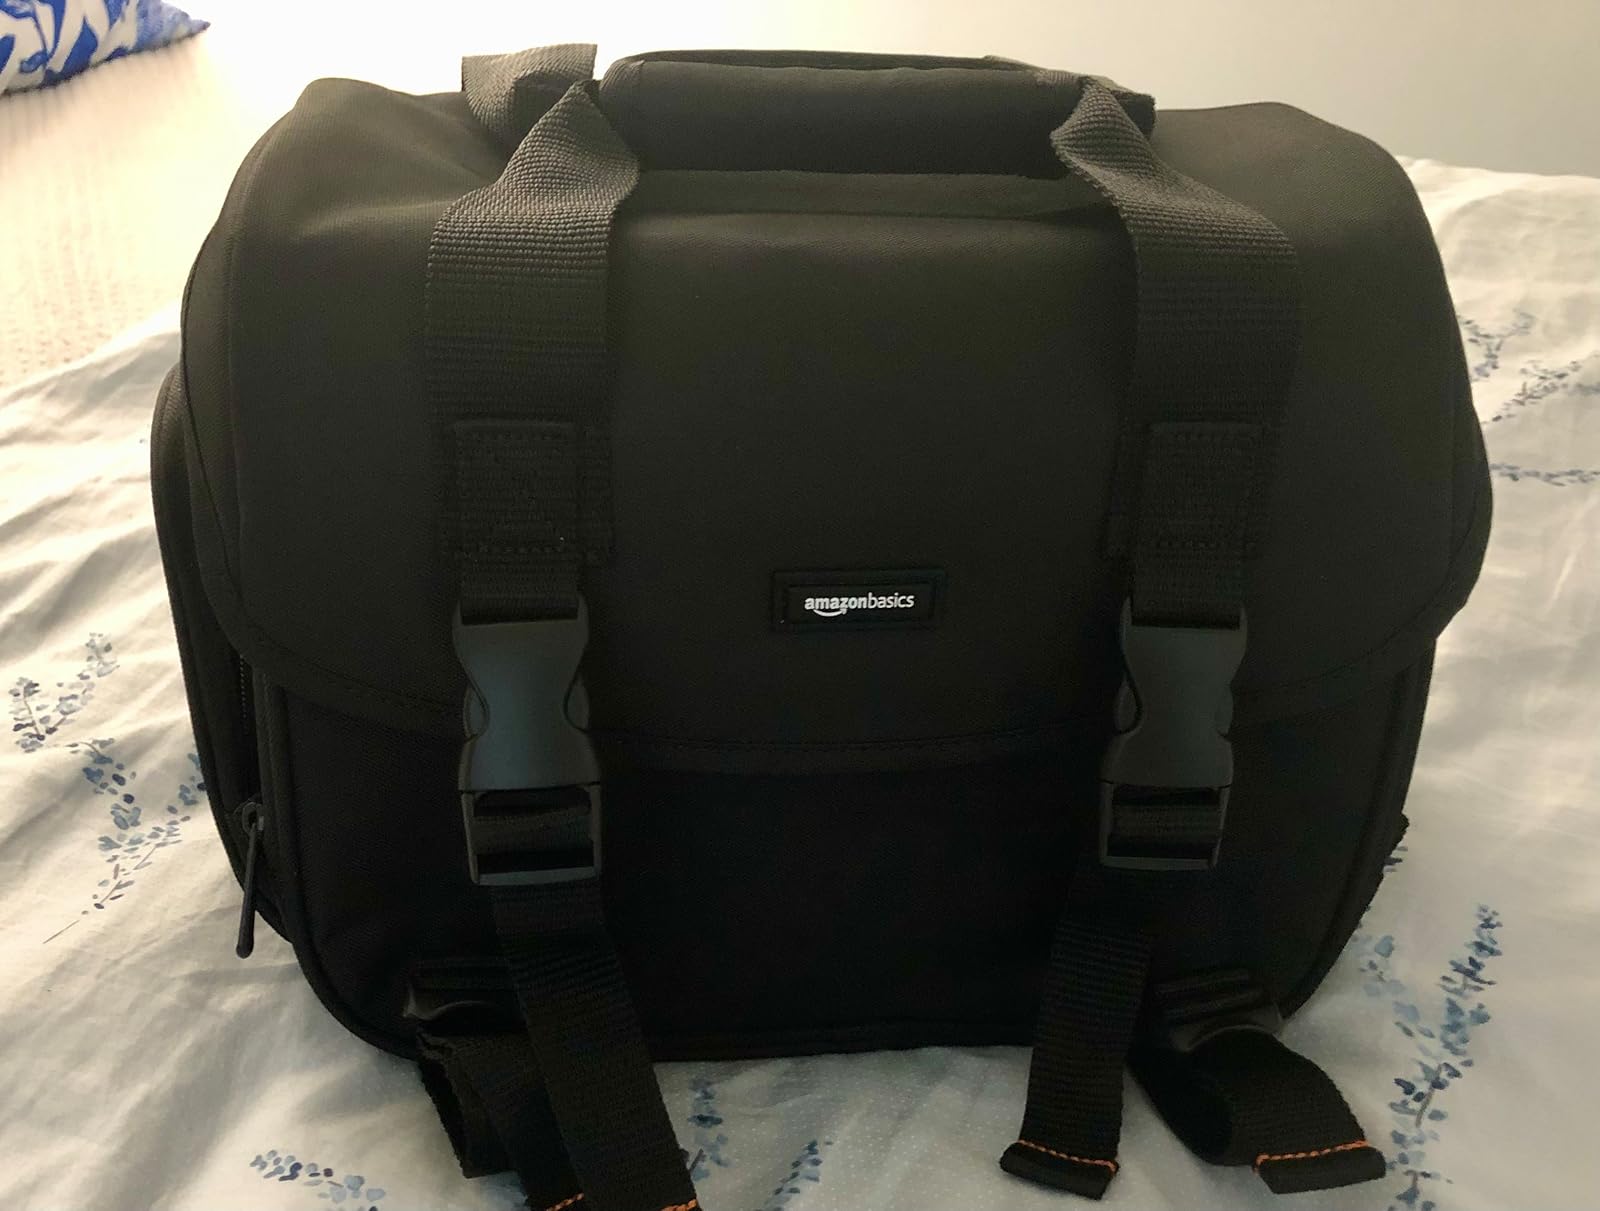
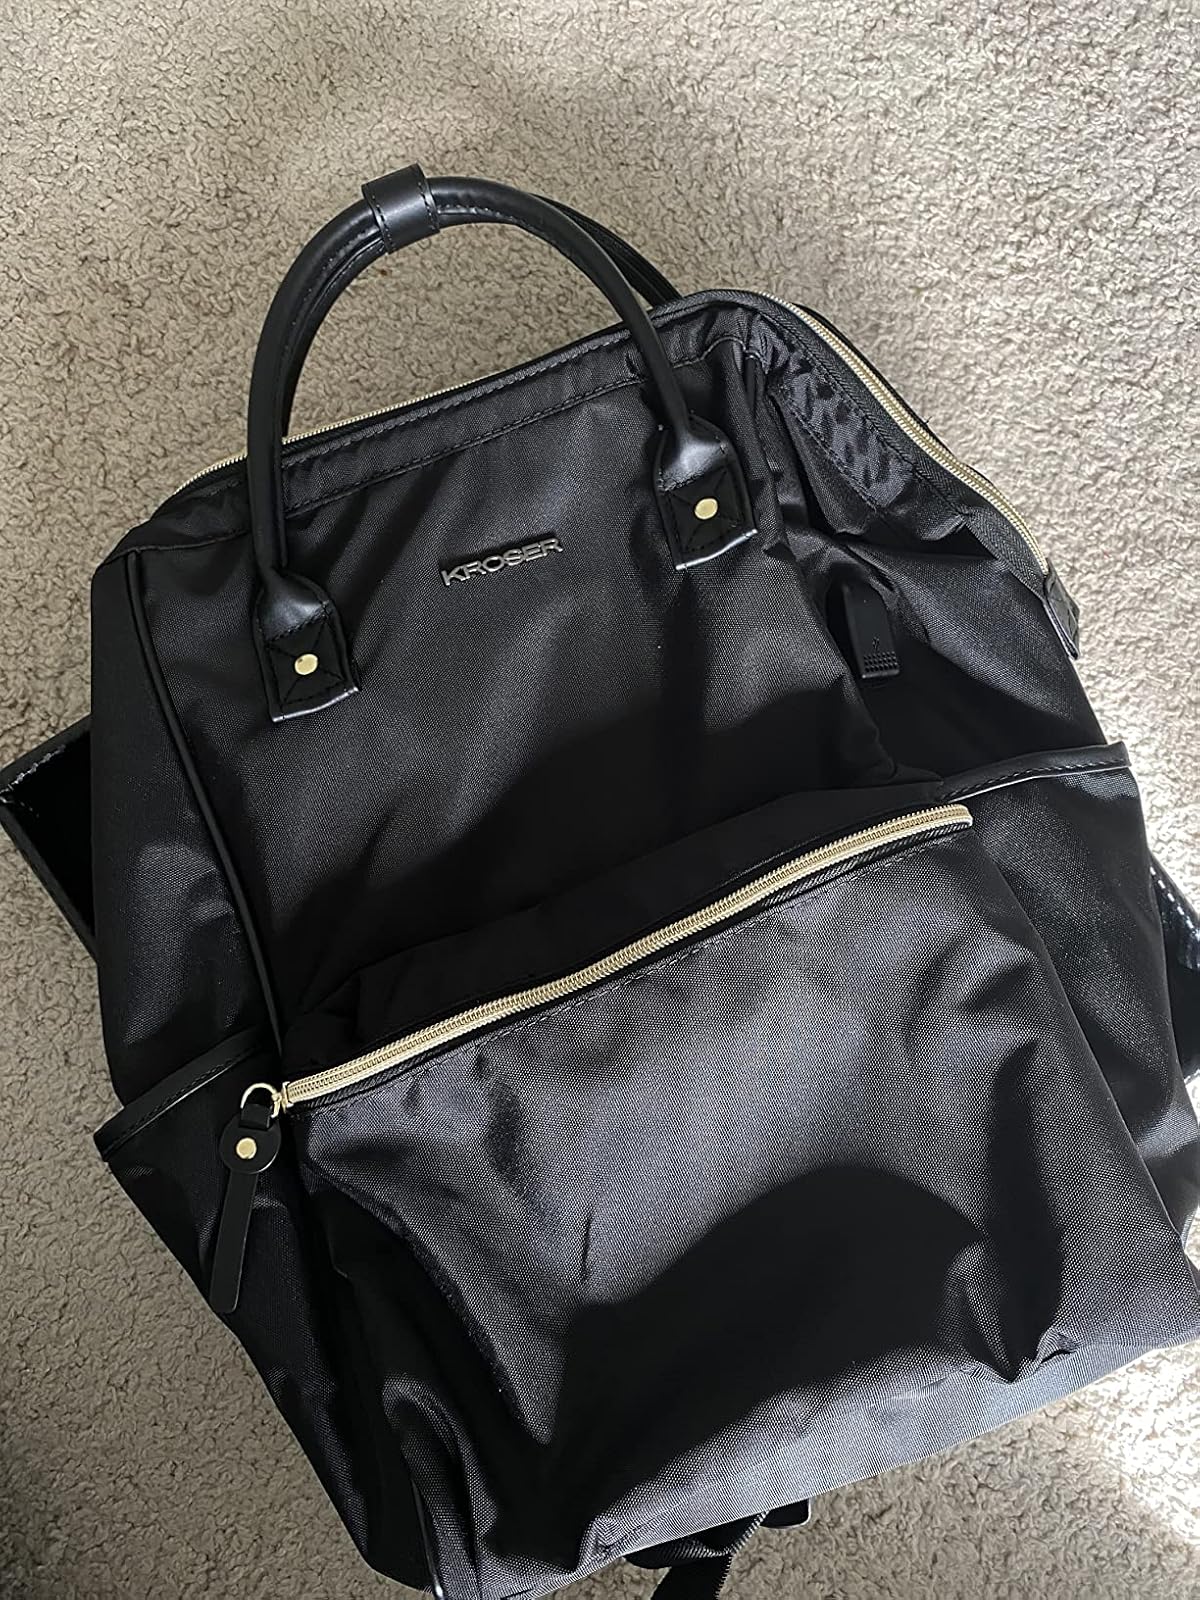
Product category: bag
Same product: no